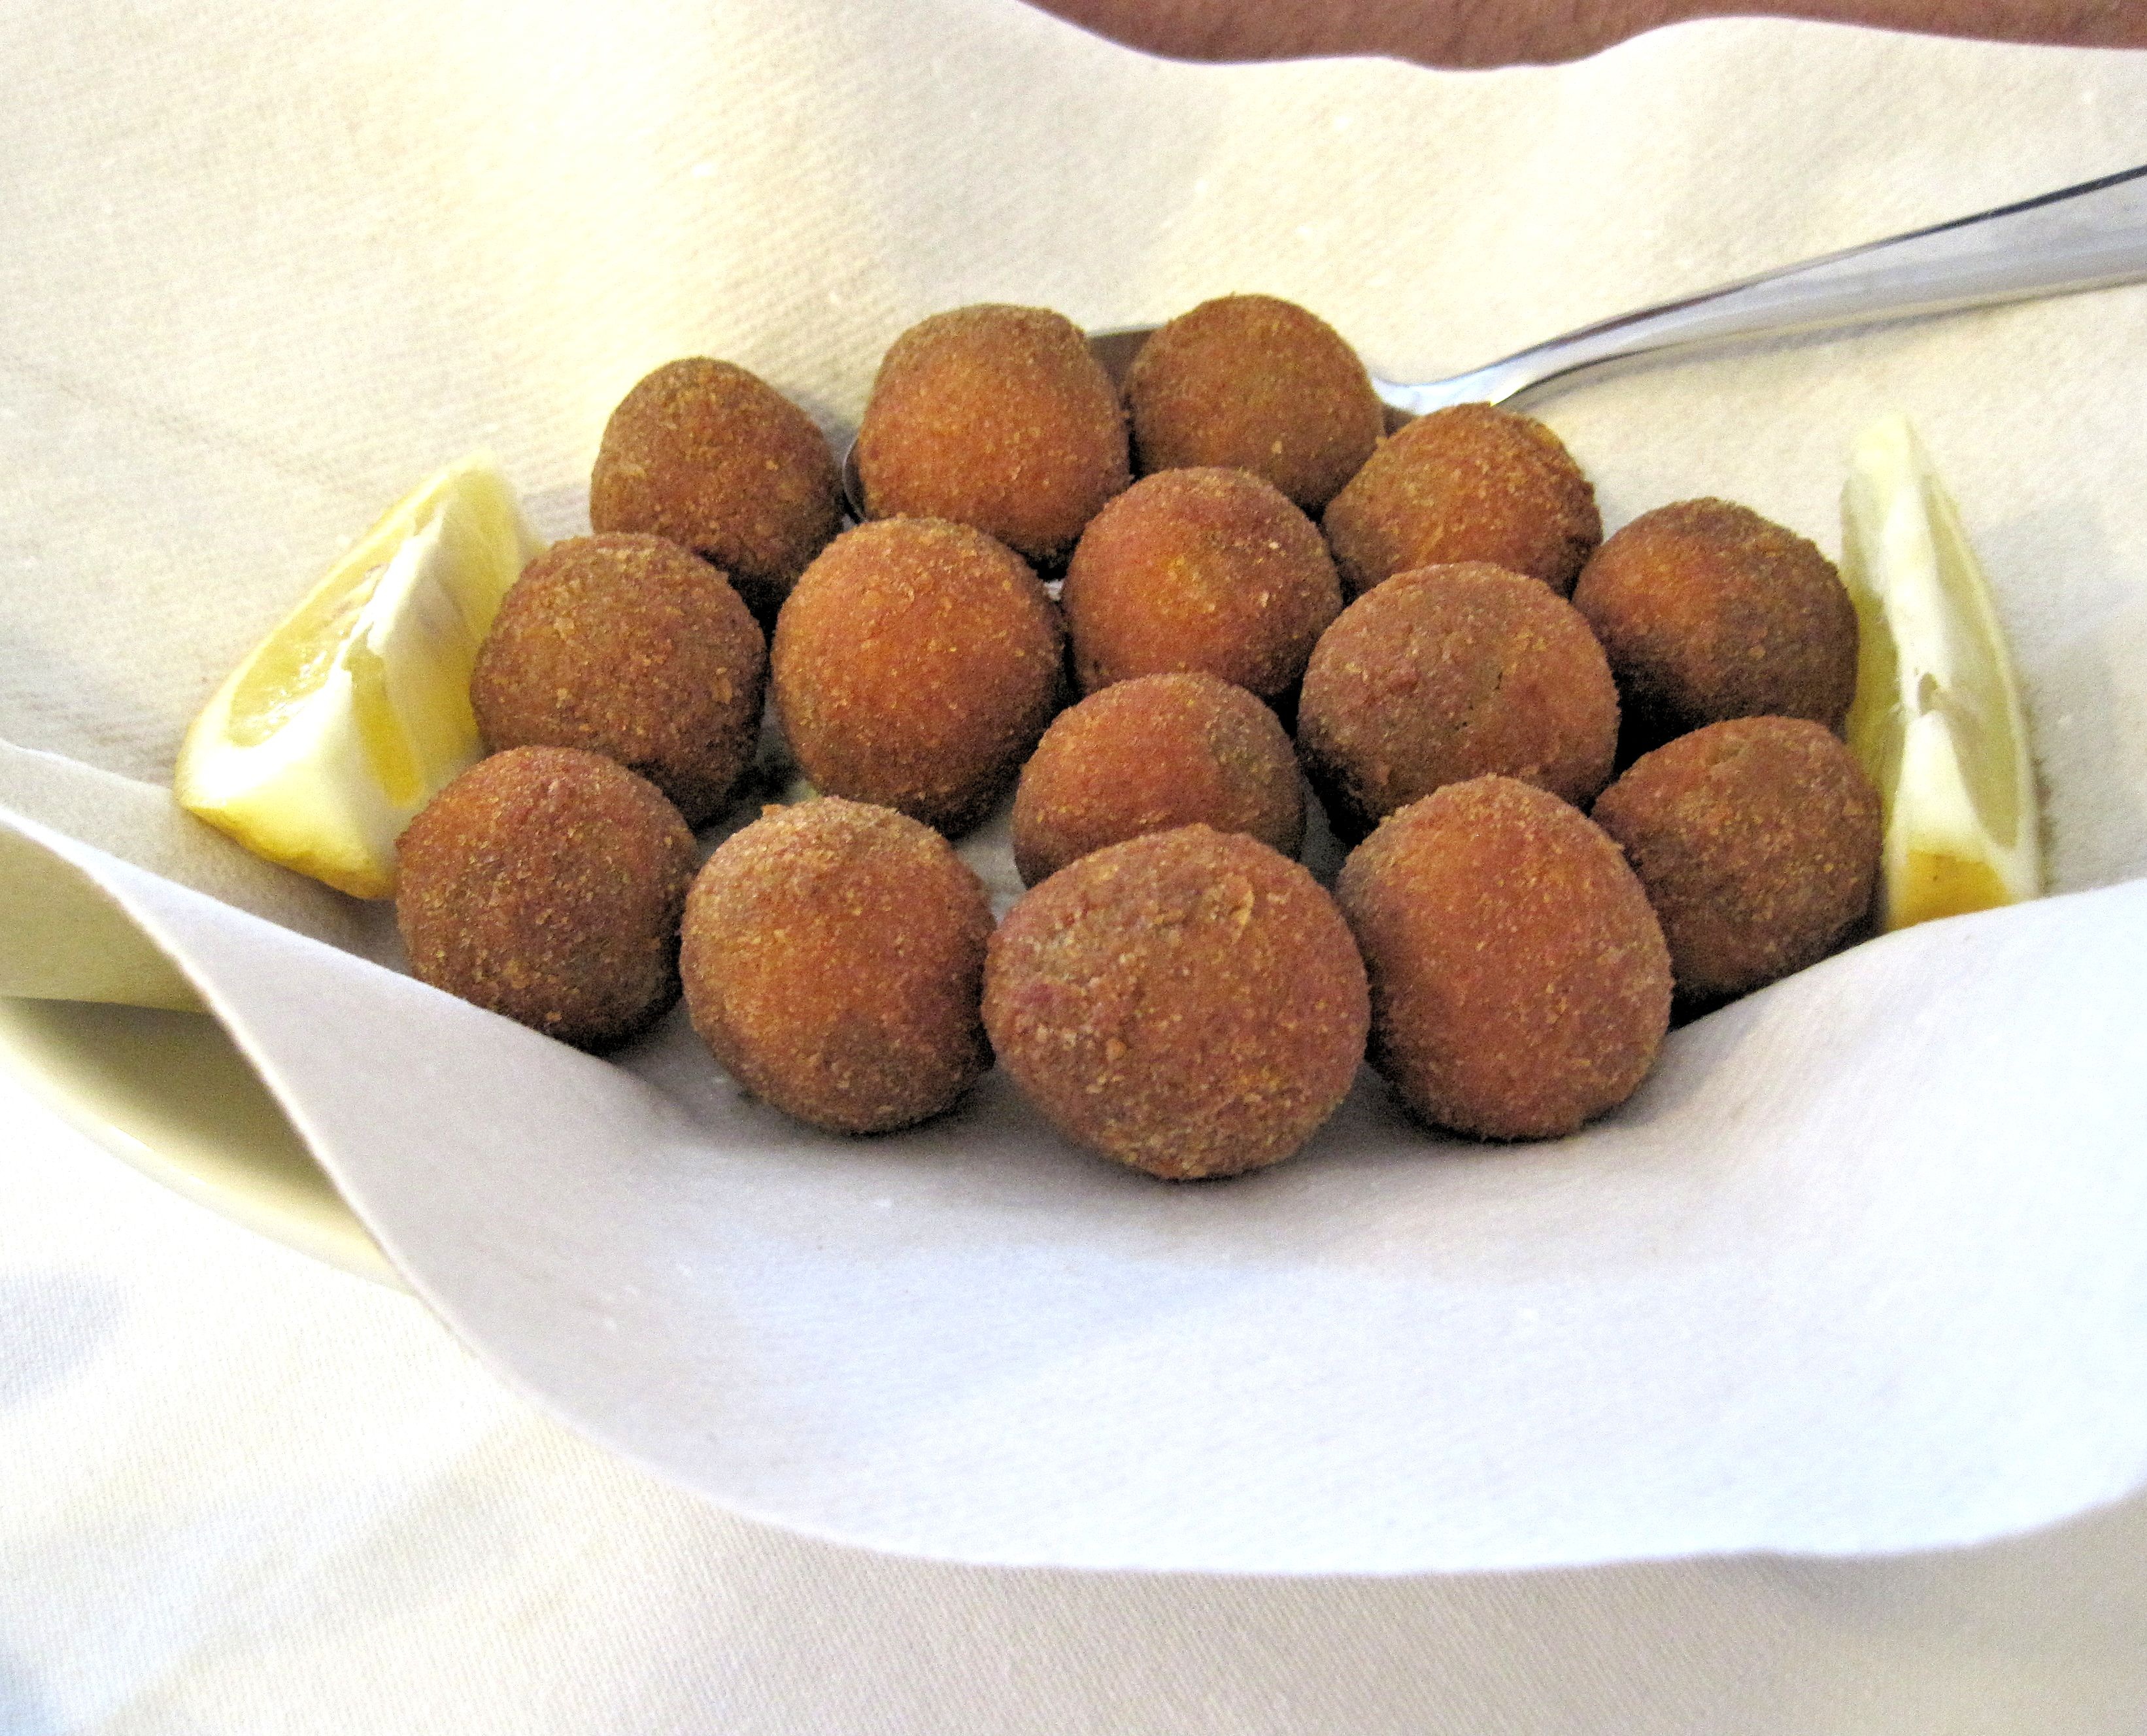
dish, food, produce, dessert, cuisine, delicious, vegetarian food, nutritional, arancini, edible mushroom, laddu, chocolate truffle, kibbeh, fried stuffed olives